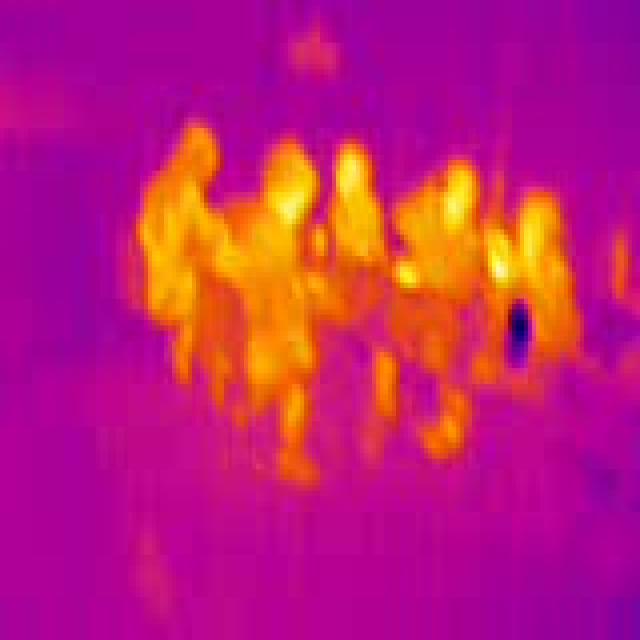
Detected objects:
label: person
label: person
label: person
label: person
label: person